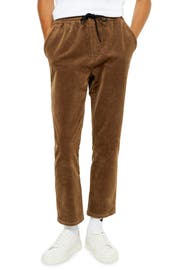
wide wale cotton corduroy with a touch of stretch furthers the casual easy wearing appeal of cropped drawstring pants cut in a modern jeans fit